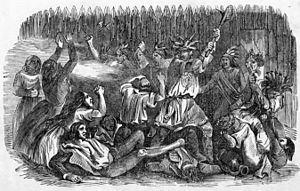
2 août, guerre de 1812, frontière de Détroit : victoire américaine à Fort Stephenson.
Cette page concerne des événements d'actualité qui se sont produits durant l'année 1813 du calendrier grégorien aux États-Unis.
La bataille de Fort Mims se déroula au début de la guerre civile creek, le 30 août 1813, lorsqu'une troupe de guerriers Creeks, appartenant à la faction des Red Sticks, sous le commandement de Peter McQueen et de William Weatherford, attaqua l'avant poste de Fort Mims. L'installation militaire abritait alors, en plus des 265 soldats et hommes de la milice, environ 270 civils, Blancs et Indiens. Après de lourdes pertes, les Creeks conquirent le fort et y massacrèrent la presque totalité de ses occupants.